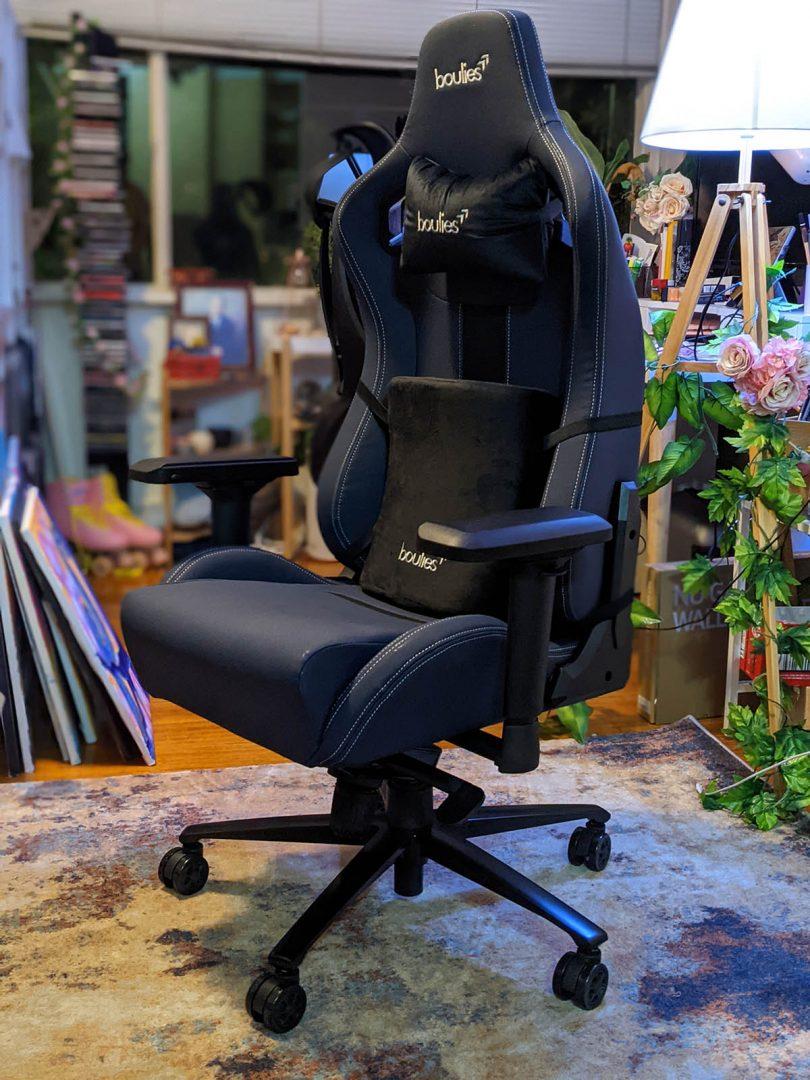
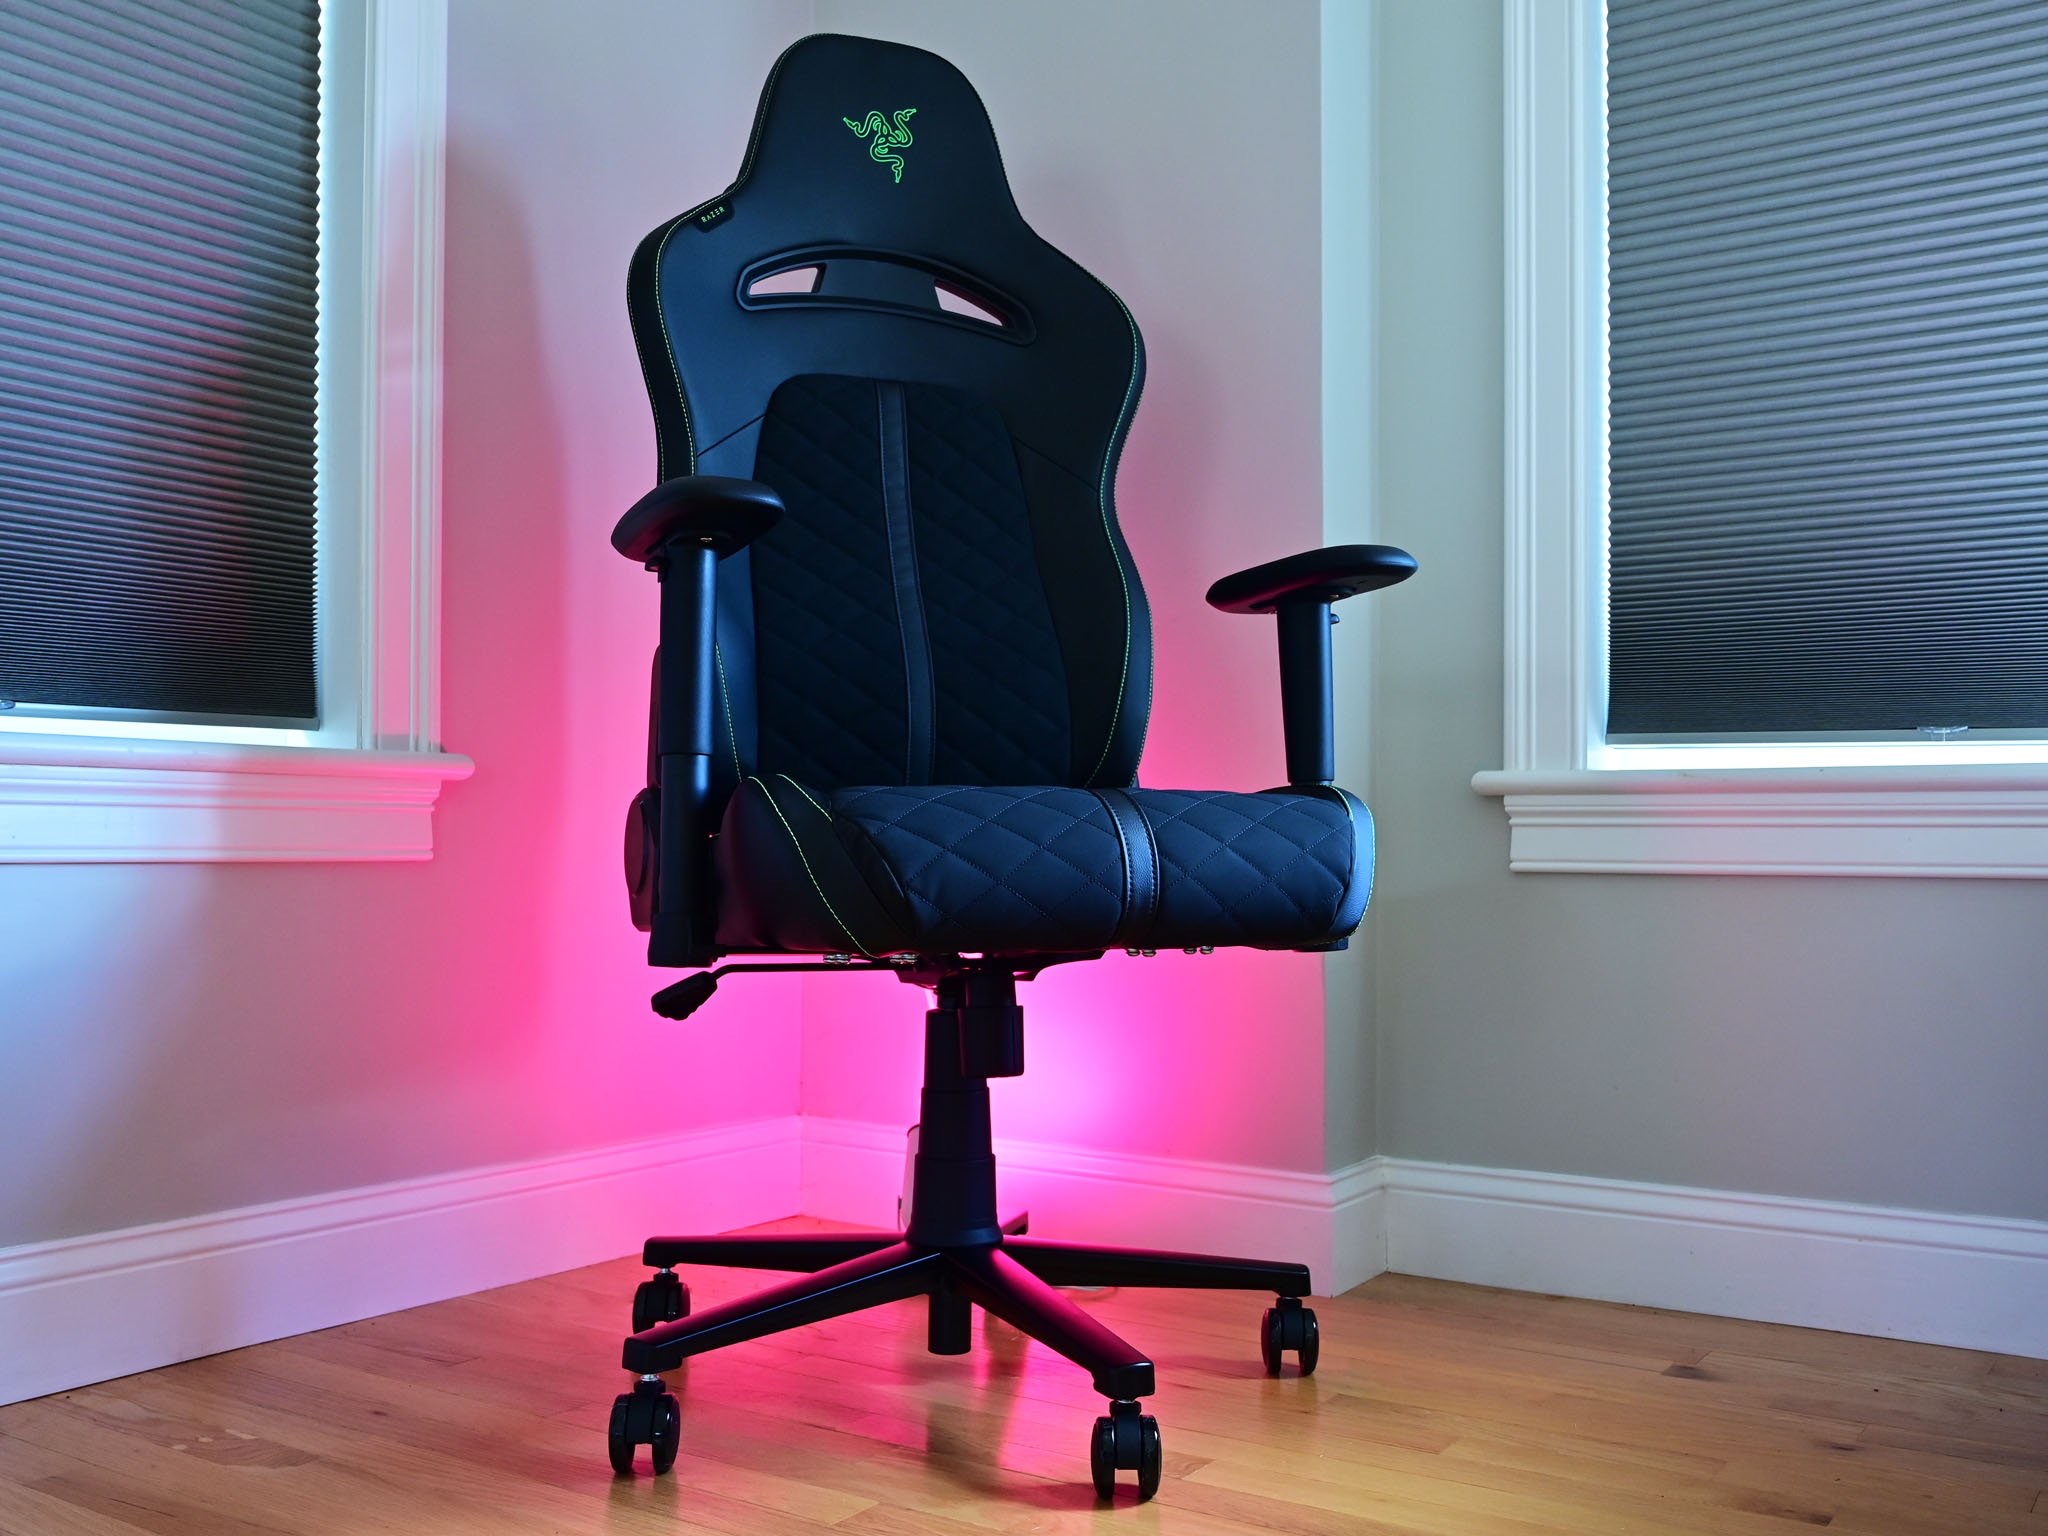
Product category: items_chair
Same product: no